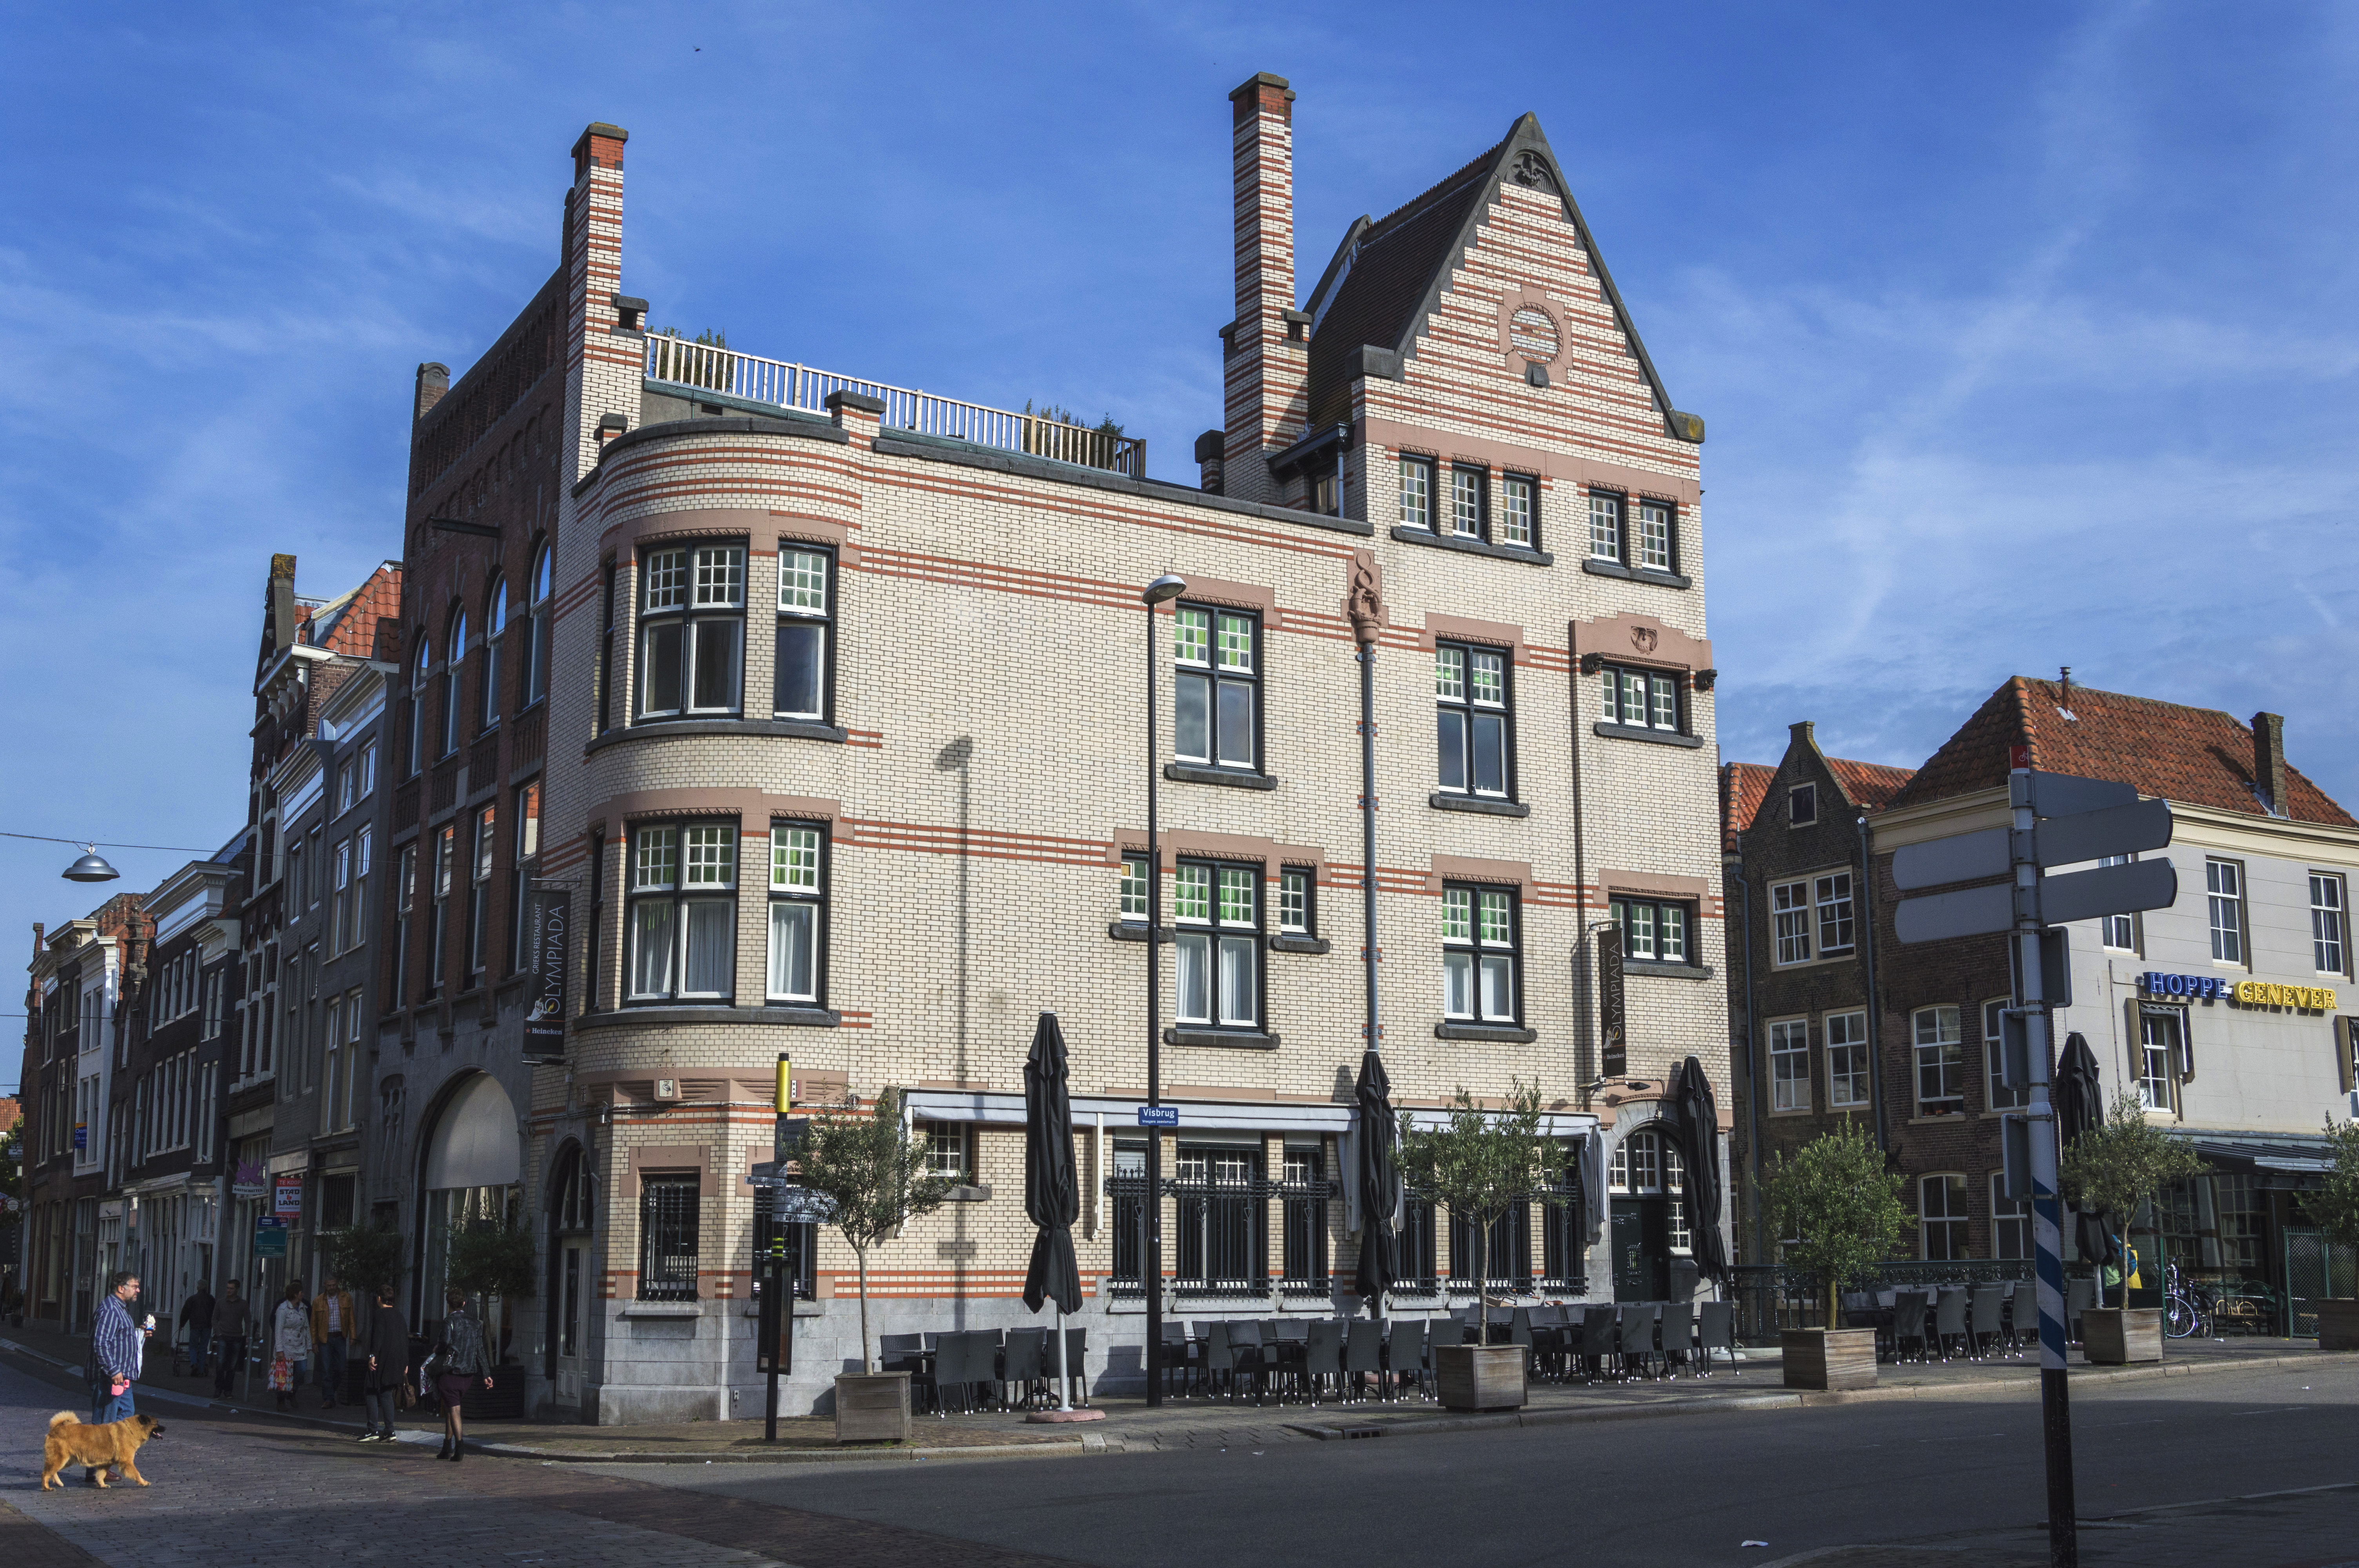
outdoor, architecture, road, street, photography, town, van, building, city, photo, cityscape, downtown, suburb, plaza, landmark, facade, nikon, historic, waterway, holland, nederland, netherlands, infrastructure, dutch, outdoorphotography, picture, photograph, fotos, foto, fotografie, town square, estate, urbanphotography, geheugen, paulvandevelde, pdvandevelde, padagudaloma, dordrecht, stadsfotografie, nederlandinfotos, historisch, urbanfotografie, stadswandeling, architectuur, pvdvfotografie, pdvandeveldedordrecht, diep, groenmarkt, rondjedordt, dedordtevaer, dutchphotography, nederlandsefotografie, dutchphotogaraphy, totallydutch, fotografienederland, hollandsefotografie, fotografieholland, dordtmonumenteel, fotosdordrecht, fotosvandordrecht, erfgoedcentrumdiep, visbrug, openmonumentendag, neighbourhood, urban area, residential area, human settlement